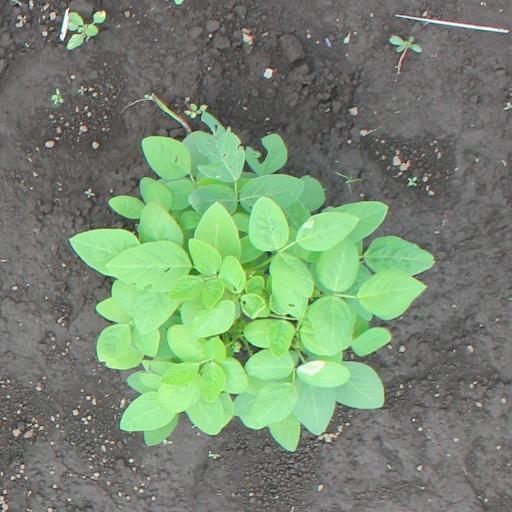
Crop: soybean